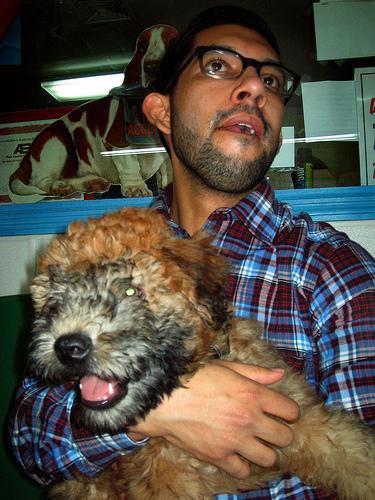
wheaten terrier